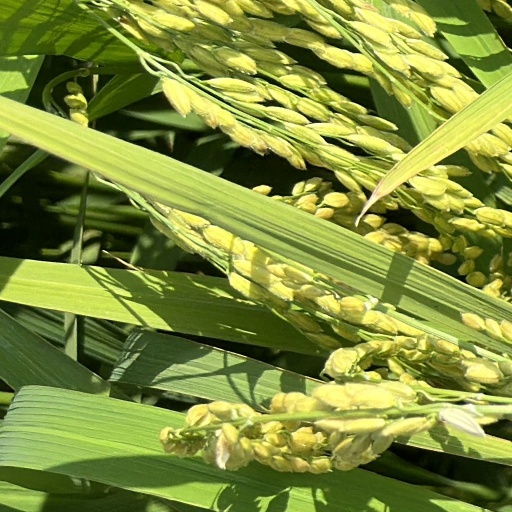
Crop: rice